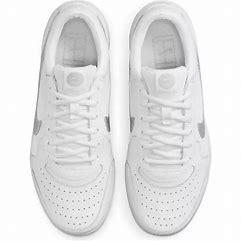
Brand: Nike
Model: Court Zoom Lite 3